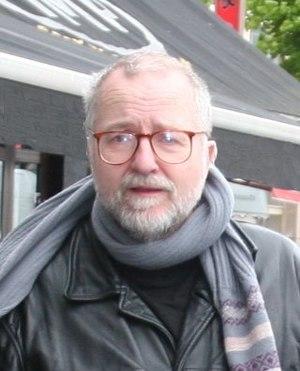
Tron Øgrim, également connu sous le nom de Trond ou le nom de plume Eirik Austey, né le 27 juin 1947 et mort le 23 mai 2007, est un journaliste, écrivain et homme politique norvégien.